Sky position (RA, Dec in degrees): 153.891, 2.757
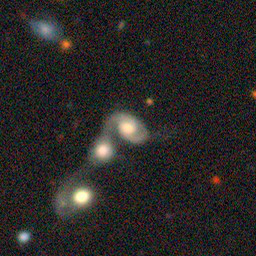
Galaxy morphology: Merging Galaxies